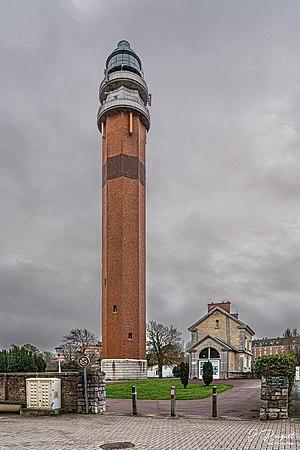
Le phare de la Canche au Touquet Paris-Plage et la maison du gardien
Le phare de la Canche également appelé phare du Touquet est situé, avenue des Phares, au Touquet-Paris-Plage dans le département du Pas-de-Calais et la région des Hauts-de-France.
La Société académique du Touquet-Paris-Plage, créée en 1906 sous le nom de Société académique de Paris-Plage, rassemble et répertorie les archives locales et veille à leur conservation.